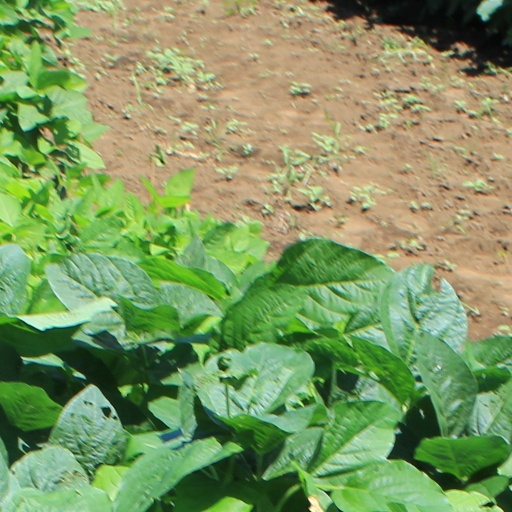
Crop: soybean